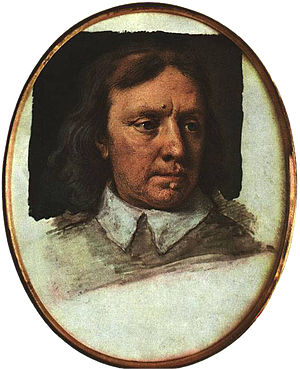
Oliver Cromwell / Eftermæle
Ufuldendt miniatureportræt af Oliver Cromwell udført af Samuel Cooper, 1657
Oliver Cromwell var engelsk militær- og statsmand, statschef med titlen "Lord Protector" i England, Skotland og Irland fra 3. december 1653 til sin død.